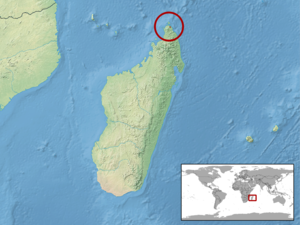
Paroedura lohatsara est une espèce de geckos de la famille des Gekkonidae.